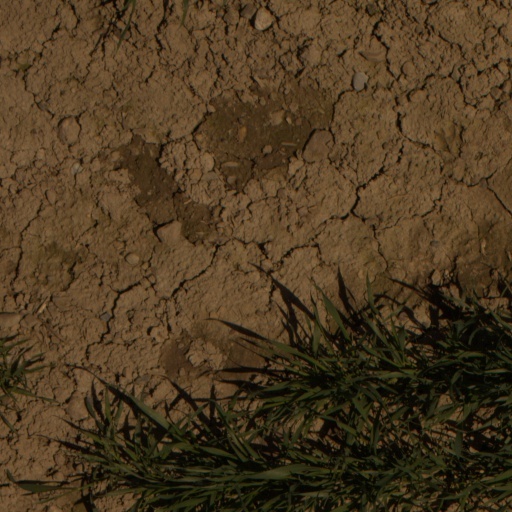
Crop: wheat